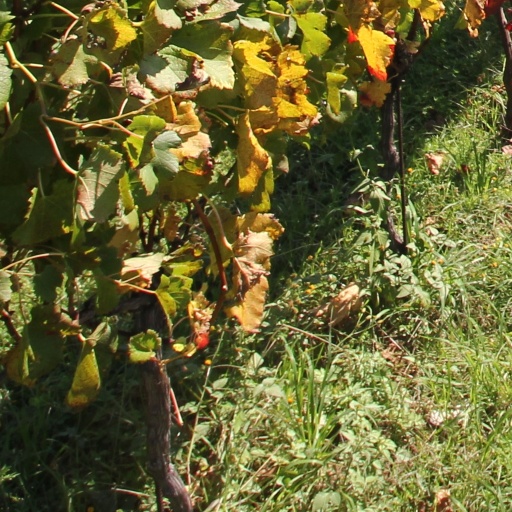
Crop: grape